Djinn Patrol on the Purple Line

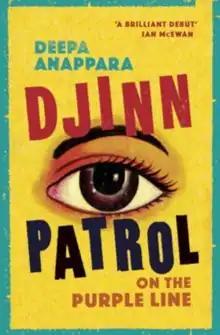
Cover of the first UK edition

Djinn Patrol on the Purple Line is a novel by Deepa Anappara, published in 2020. Her debut novel, it received wide praise and won the Lucy Cavendish College Fiction Prize in 2019. "Djinn Patrol" is shortlisted for the 2020 JCB Prize and was longlisted for the 2020 Women's Prize for Fiction. The novel won the 2021 Edgar Award for Best Novel.